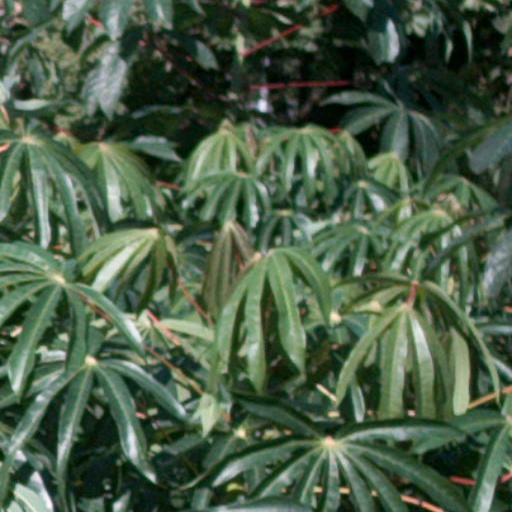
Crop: cassava